Puthisen Neang Kangrey

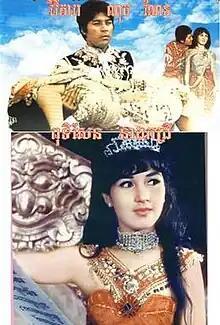
Cambodian promotional poster

Puthisen Neang Kangrey (lit. "Puthisen and Lady Kangrey", also called "Twelve Sisters") is a 1968 Cambodian film based on a Cambodian myth of the Twelve Sisters whose hero is Lady Kangrey, after whom a mountain range in Kampong Chhnang was named. The film has been re-released twice, in 2000 and 2002, and aired on the Cambodian channel "Royal Cambodian Armed Forces Television".